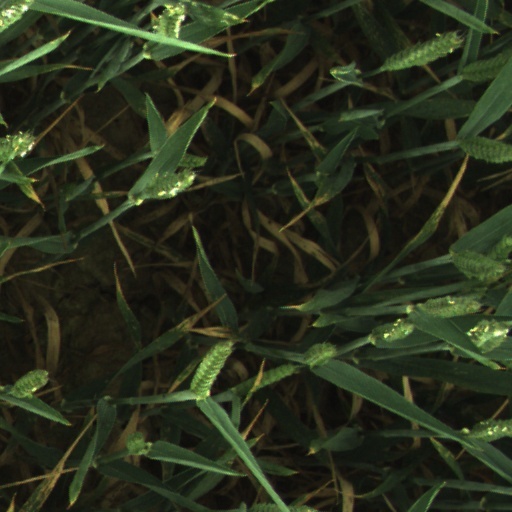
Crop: wheat